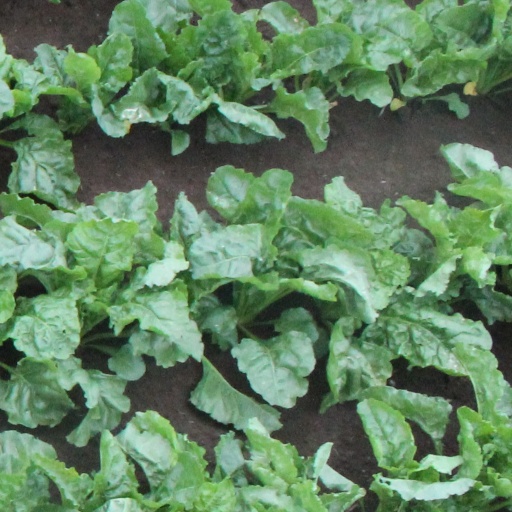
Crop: sugar beet